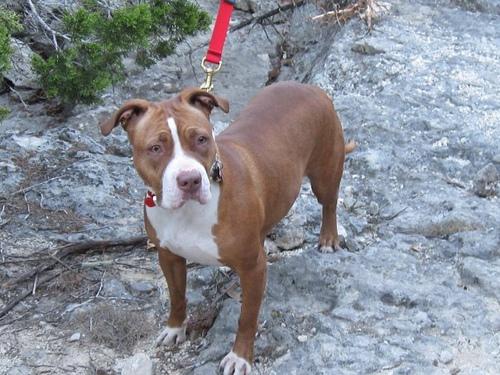
Breed: american pit bull terrier